Trip pilot

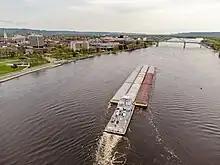
A push boat.

Trip pilot is a term applied to captains temporarily or occasionally employed on inland towing vessels in the United States of America. Trip pilots hold a Master of Towing Vessels license issued by the U.S. Coast Guard, and are employed in the commercial tug and barge industry, primarily in the inland brown water trade on push boats operating on the Mississippi River and Intracoastal Waterway.